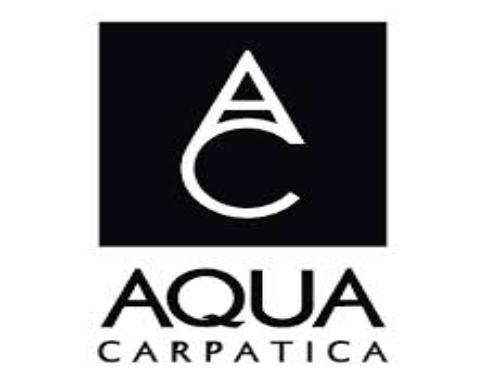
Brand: Aqua Carpatica
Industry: Food